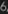
Number: 6